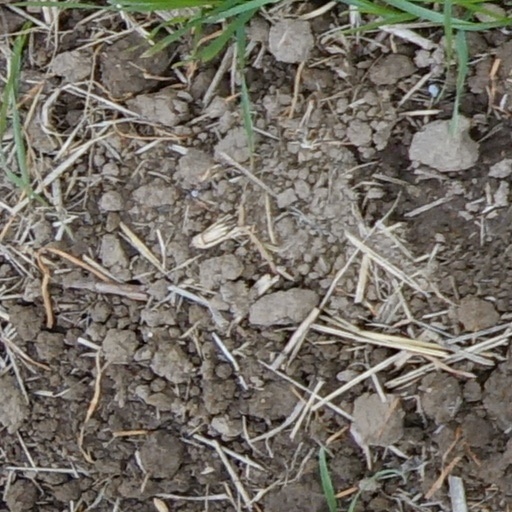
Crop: wheat